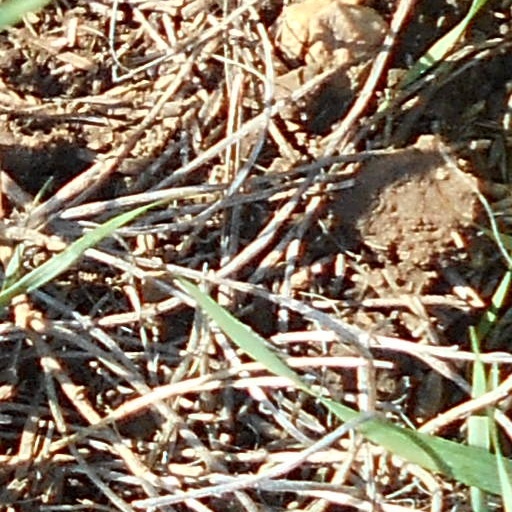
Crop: wheat